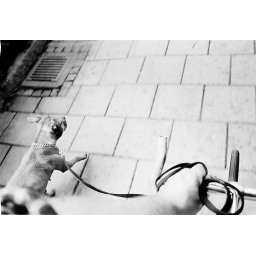
Rode home from the office with Nova. Had the Leica around my neck and snapped a photo.